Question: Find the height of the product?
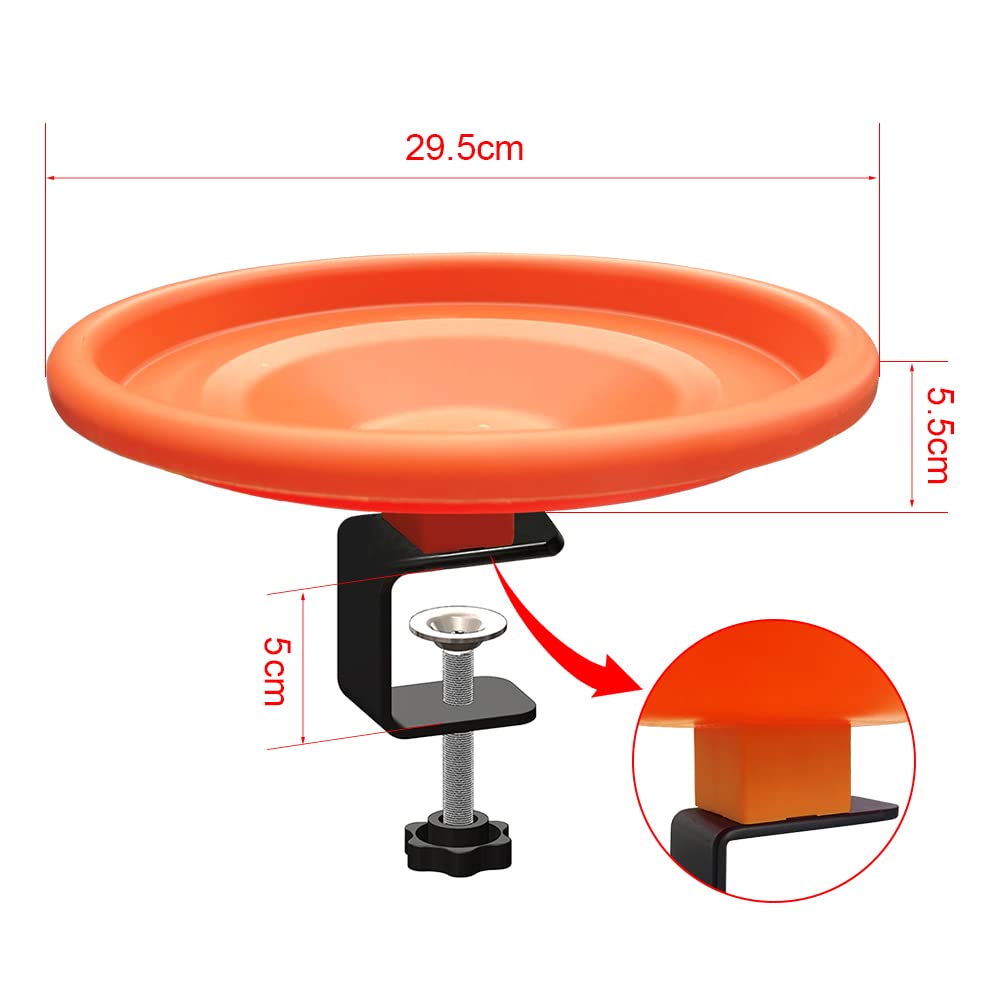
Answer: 5.5 centimetre